Fort Zachary Taylor

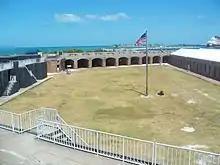
Fort Zachary Taylor Parade Ground as seen from Battery Osceola, with the Civil War barracks on the right, the North Curtain rooms in the background, and Battery Adair on the left.

No longer of use to the U.S. Army, the fort was turned over to the United States Navy in 1947 for maintenance. In 1968, volunteers led by Howard S. England excavated Civil War guns and ammunition buried in long-abandoned parts of the fort to form what would be considered the nation's largest collection of Civil War cannons. Fort Taylor was placed on the National Register of Historic Places in 1971 and designated a National Historic Landmark in 1973. Due to the filling in of land around the fort, including the creation of an attractive stretch of beach, the park now occupies .